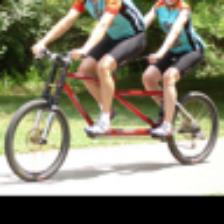
Label: NonHuman